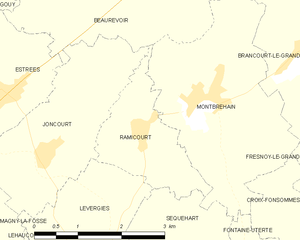
Carte des communes françaises: Ramicourt